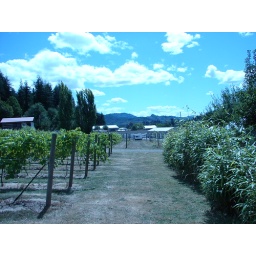
Myrtle point crater lake real estate houses in Oregon 2007 047